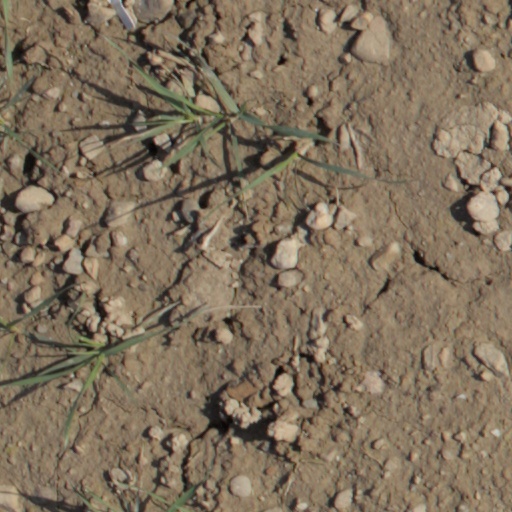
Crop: wheat